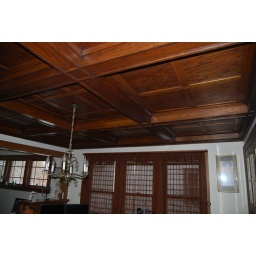
office ceiling and windows by desk, looking south.